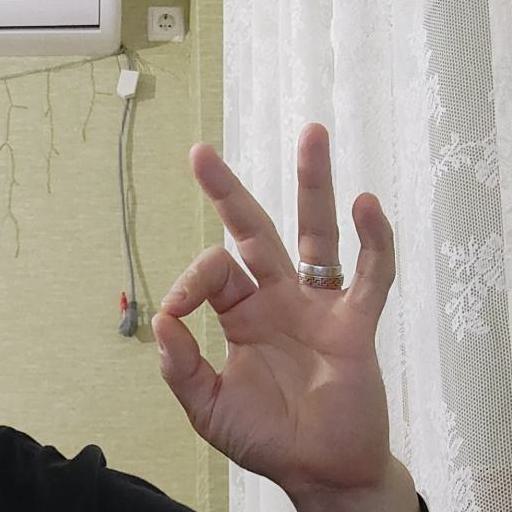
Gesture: ok